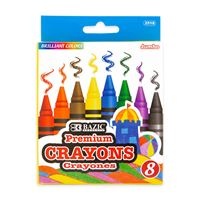
BAZIC 8 Color Premium Jumbo Crayons
Brand: King Stationary Inc.
Category: Office Supplies > Office Instruments > Writing & Drawing Instruments > Crayons > Jumbo Crayons